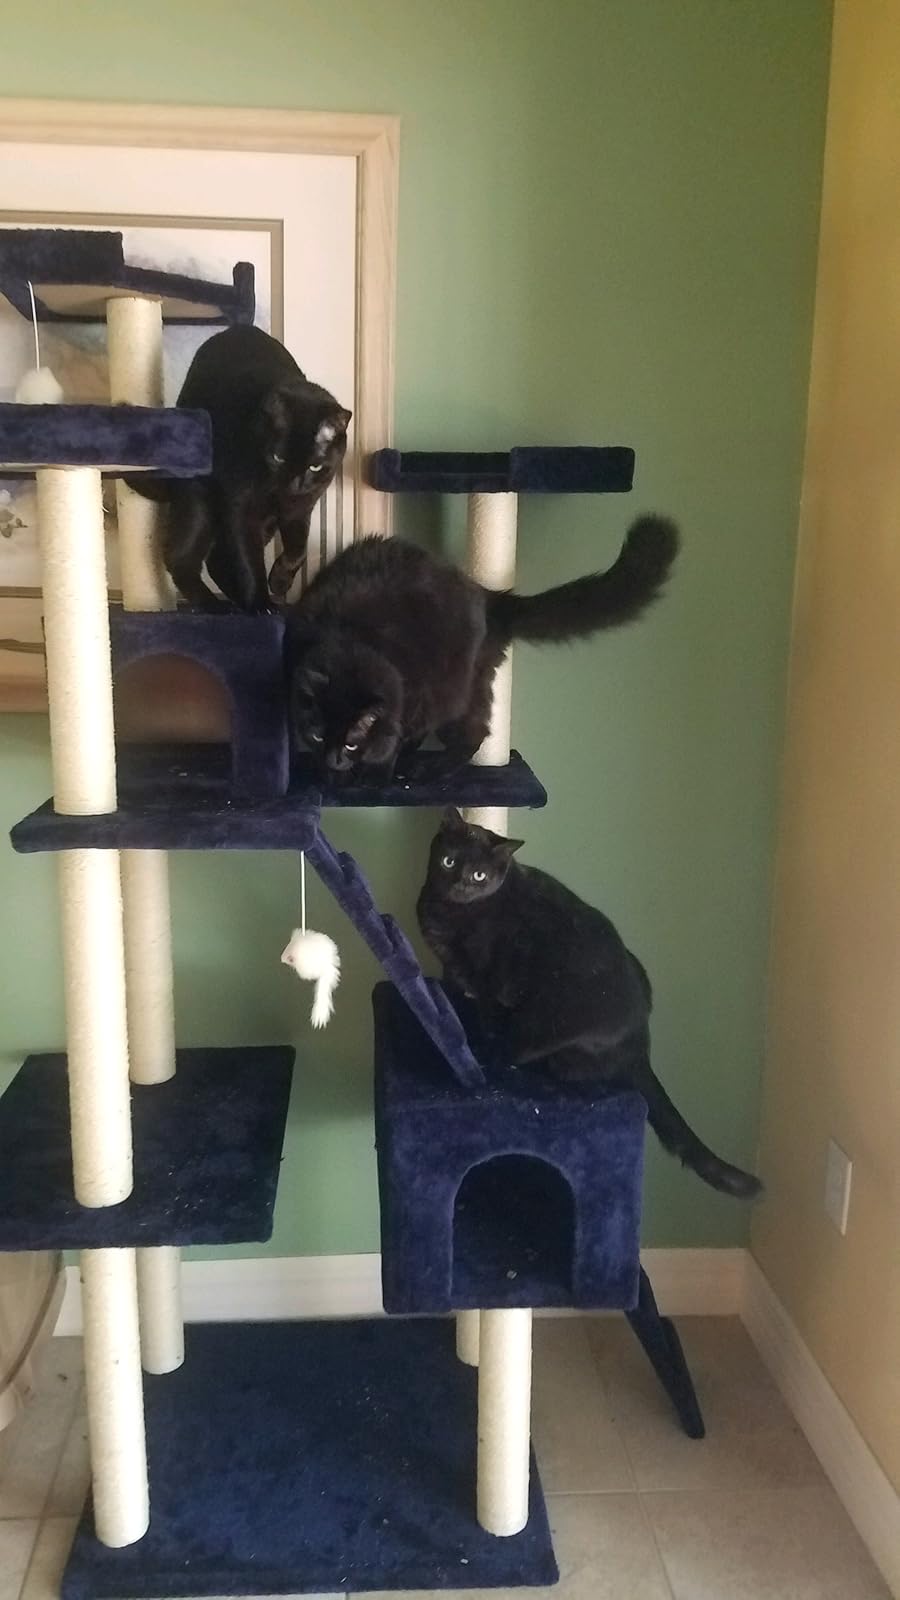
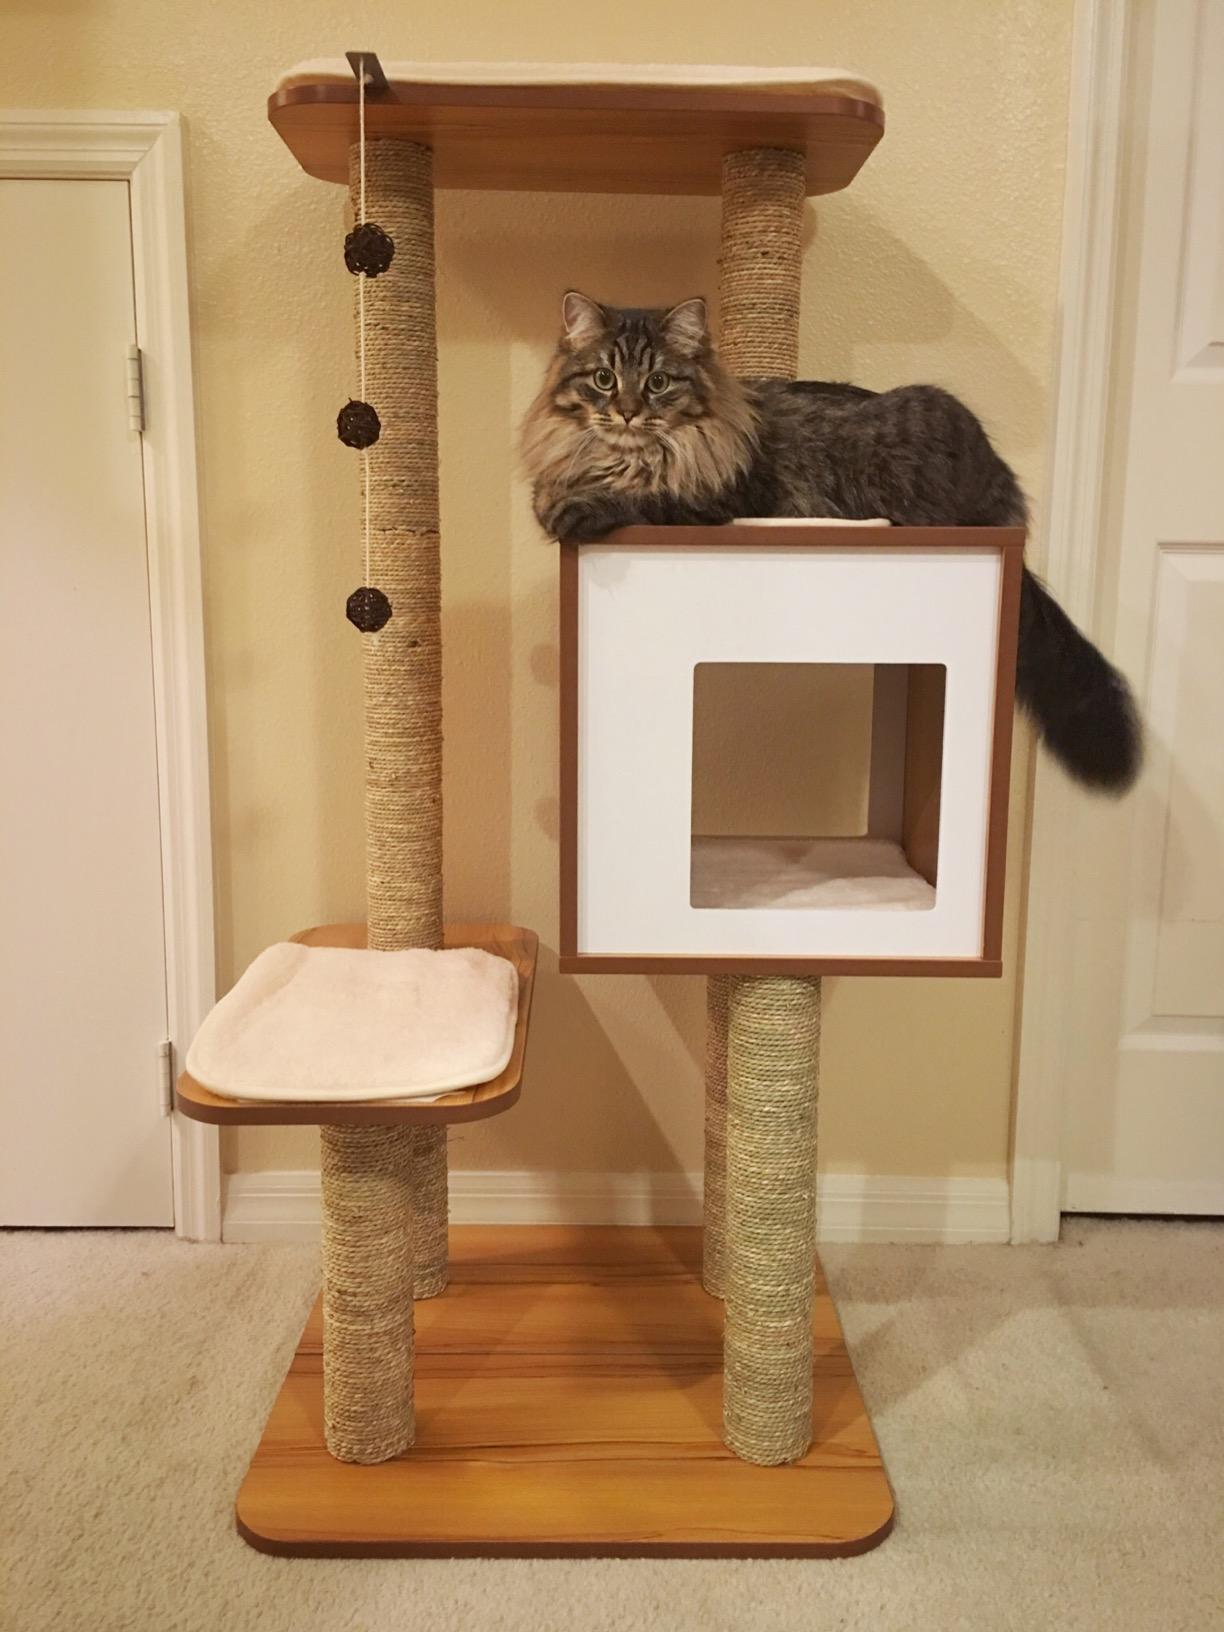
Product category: items_cat tree
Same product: no